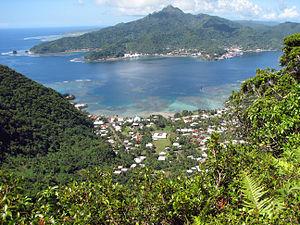
Pago Pago, est la capitale de facto des Samoa américaines, un territoire des États-Unis situé dans l'océan Pacifique. Fagatogo est la capitale constitutionnelle de ce territoire.